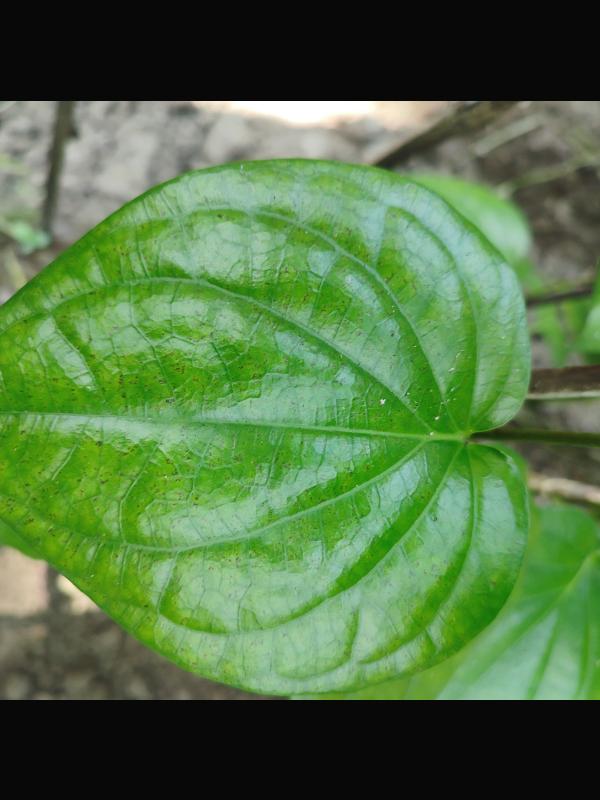
Label: Healthy_Leaf